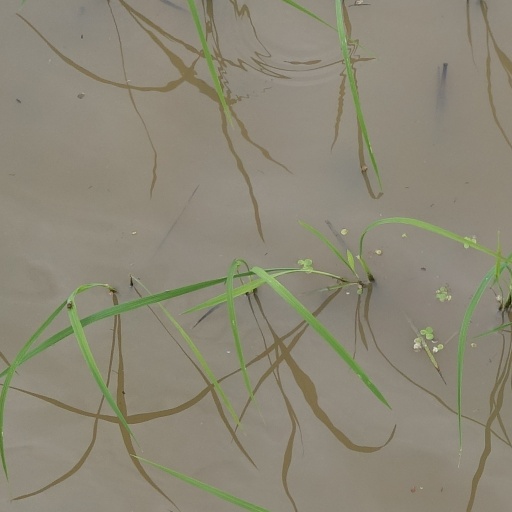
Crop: rice